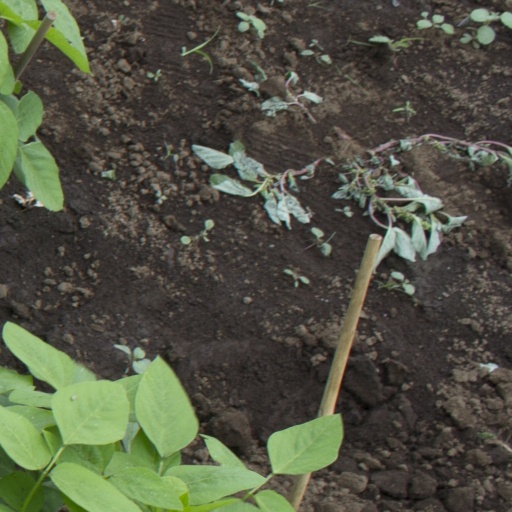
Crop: soybean